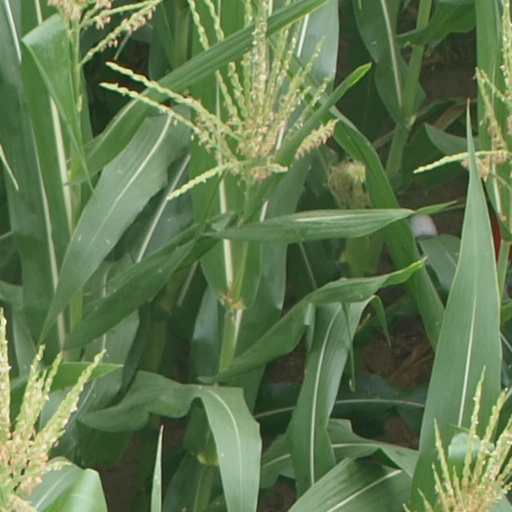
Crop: maize; corn